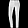
Label: Trouser